Danish Vacation Law

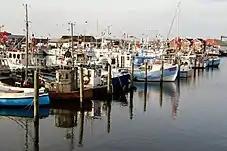

The Holiday Act was established on 13 April 1938, giving workers’ the right to two weeks of paid holiday. The law progressed into the creation of the organisation, ‘People’s Holiday’, which was created to support and provide holiday opportunities for workers. Employees were granted holidays, so this organization was established to ensure they had somewhere to take them. They developed holiday towns (Esbjerg, Gilleleje, Middlefart, Karrebæksminde, Marielyst) and constructed hotels throughout several cities in Denmark. The establishment of the law and the People's Holiday organization meant that workers received time off and pay, which could both be spent at various holiday destinations throughout Denmark. By 1979, paid holiday days had increased to five weeks.